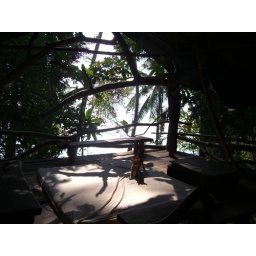
cat stretching in tree house, little moon